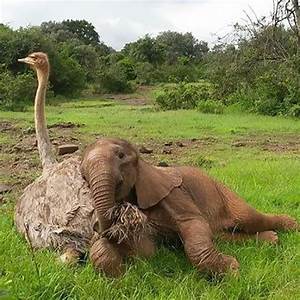
Label: elephant